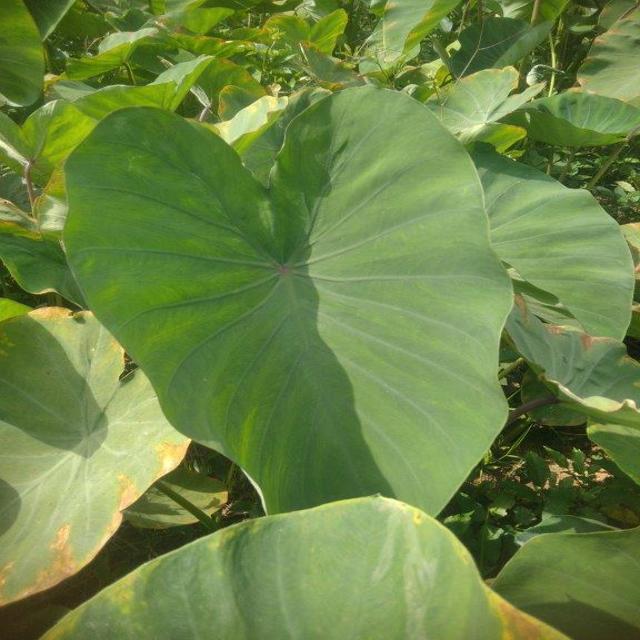
Label: Healthy